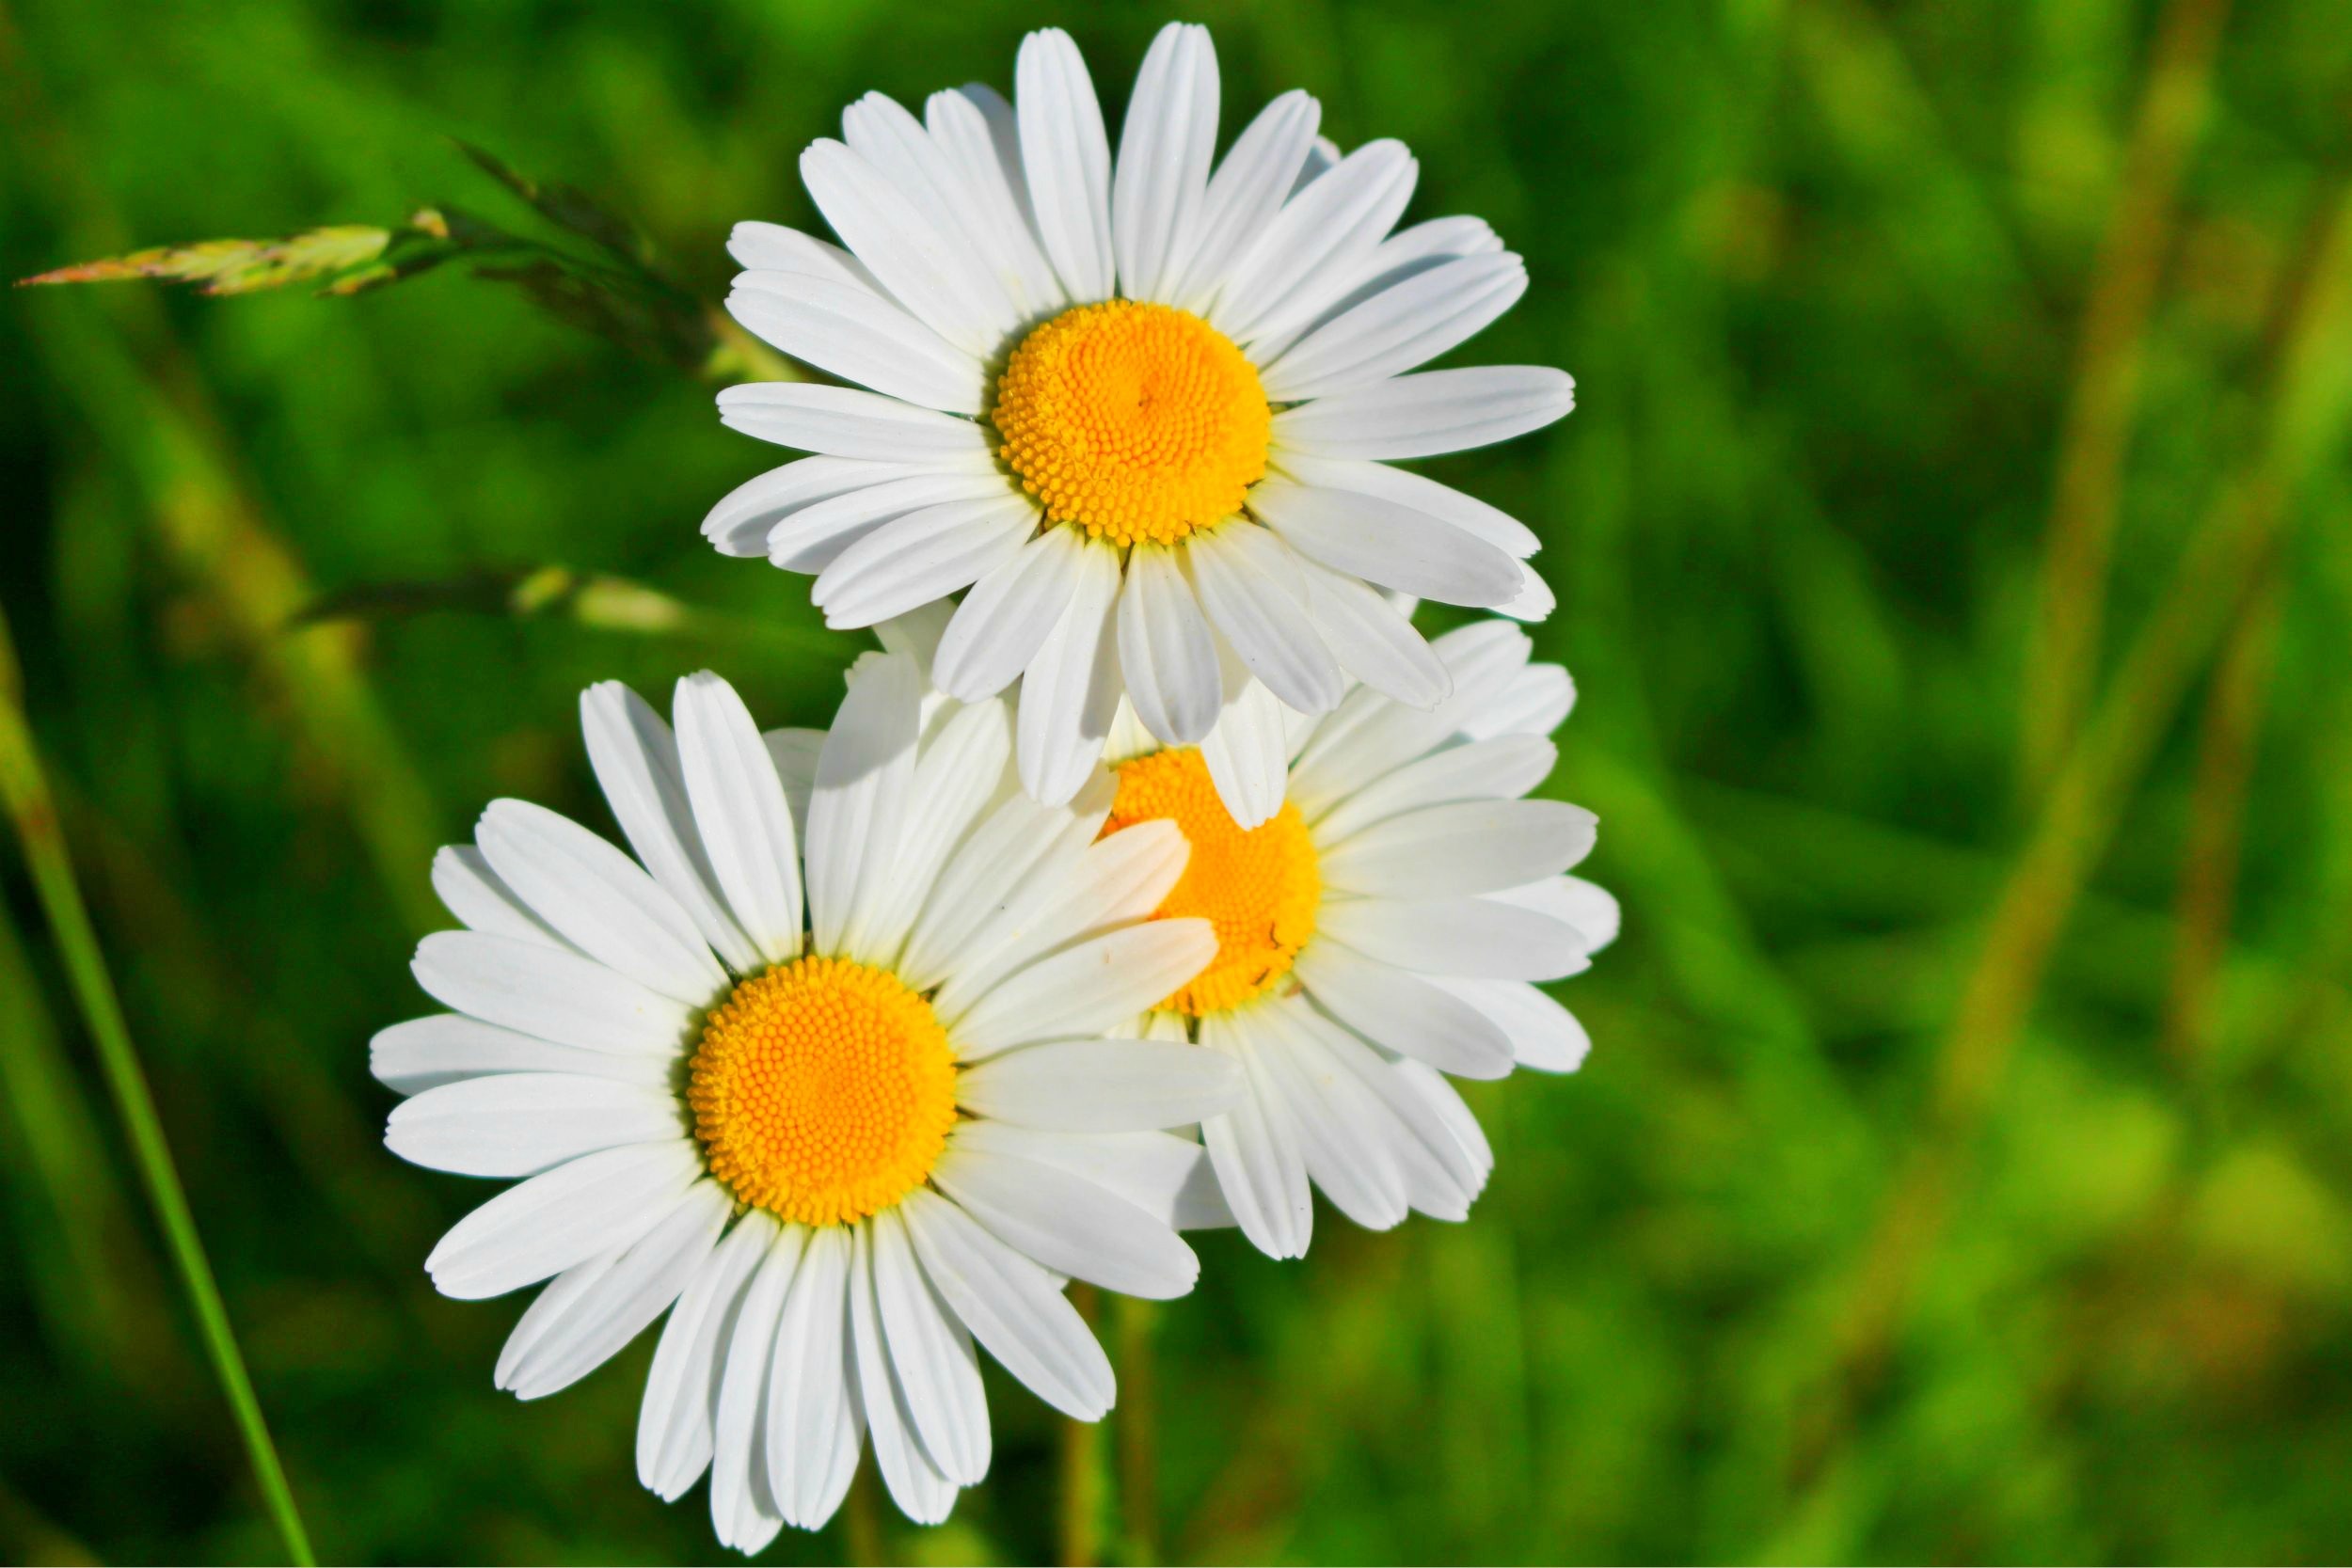
blossom, plant, white, field, meadow, flower, petal, bloom, daisy, spring, herb, fresh, botany, yellow, flora, wildflower, flowers, daisies, yellow flowers, spring flower, macro photography, flowering plant, daisy family, oxeye daisy, annual plant, land plant, chamaemelum nobile, marguerite daisy